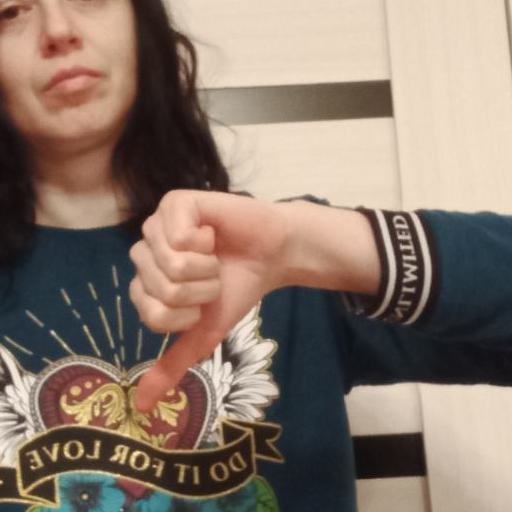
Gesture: dislike